Fukrey 3

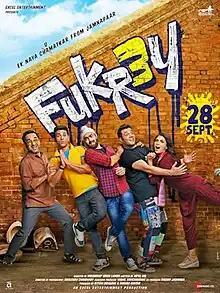
Theatrical release poster

Fukrey 3 is a 2023 Indian Hindi-language comedy film directed by Mrighdeep Singh Lamba and produced by Farhan Akhtar and Ritesh Sidhwani under the banner of Excel Entertainment. The film is the third installment of the "Fukrey" franchise and the sequel to "Fukrey Returns" (2017). It stars an ensemble cast of Pulkit Samrat, Varun Sharma, Manjot Singh, Richa Chadha, and Pankaj Tripathi.